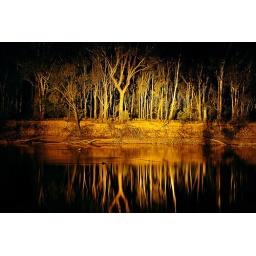
These trees were painted at night using car headlights. This was taken over the yarra river.